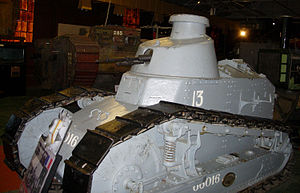
Renault FT / Udvikling
Renault FT kampvogn på Bovington Tank Museum
Renault FT eller Automitrailleuse à chenilles Renault FT modèle 1917 var en let fransk kampvogn. Det var en af de mest revolutionerende og indflydelsesrige kampvognsmodeller